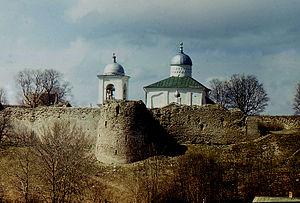
La liste des châteaux en Russie est non exhaustive, et regroupe des châteaux fortifiés et monastères fortifiés construits en Russie. Elle ne prend pas en compte les châteaux d'agréments, les résidences impériales et les palais princiers ou particuliers.